Zimbabwe

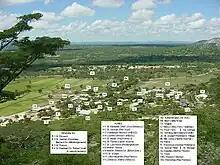
Mother of Peace AIDS orphanage, Mutoko (2005)

Zimbabwe maintained positive economic growth throughout the 1980s (5% GDP growth per year) and 1990s (4.3% GDP growth per year). The economy declined from 2000: 5% decline in 2000, 8% in 2001, 12% in 2002 and 18% in 2003. Zimbabwe's involvement from 1998 to 2002 in the war in the Democratic Republic of the Congo drained hundreds of millions of dollars from the economy. From 1999 to 2009, Zimbabwe saw the lowest ever economic growth with an annual GDP decrease of 6.1%. The downward spiral of the economy has been attributed mainly to mismanagement and corruption by the government and the eviction of more than 4,000 white farmers in the controversial land confiscations of 2000. The Zimbabwean government and its supporters attest that it was Western policies to avenge the expulsion of their kin that sabotaged the economy.